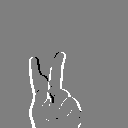
ASL letter: k